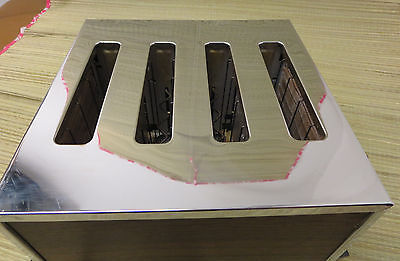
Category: toaster